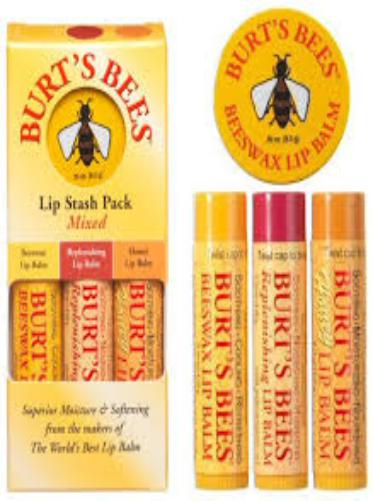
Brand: Burt's Bees
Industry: Necessities